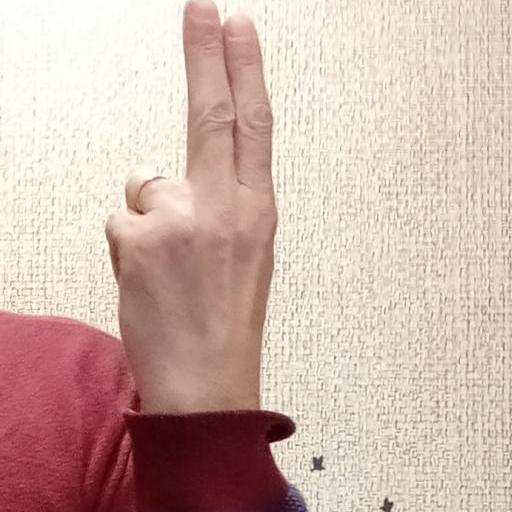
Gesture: two_up_inverted